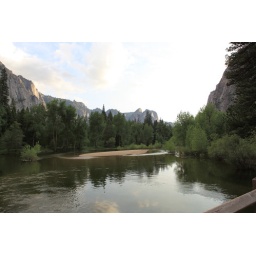
I could see very large Trout in the river from this bridge